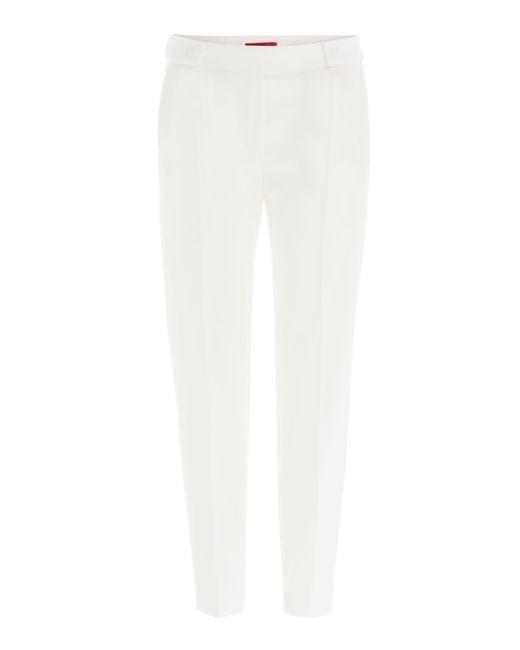
Slim Fit weiße Unterbekleidung für Damen